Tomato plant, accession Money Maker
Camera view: horizontal (90 deg, fisheye); turntable rotation: 240 degrees
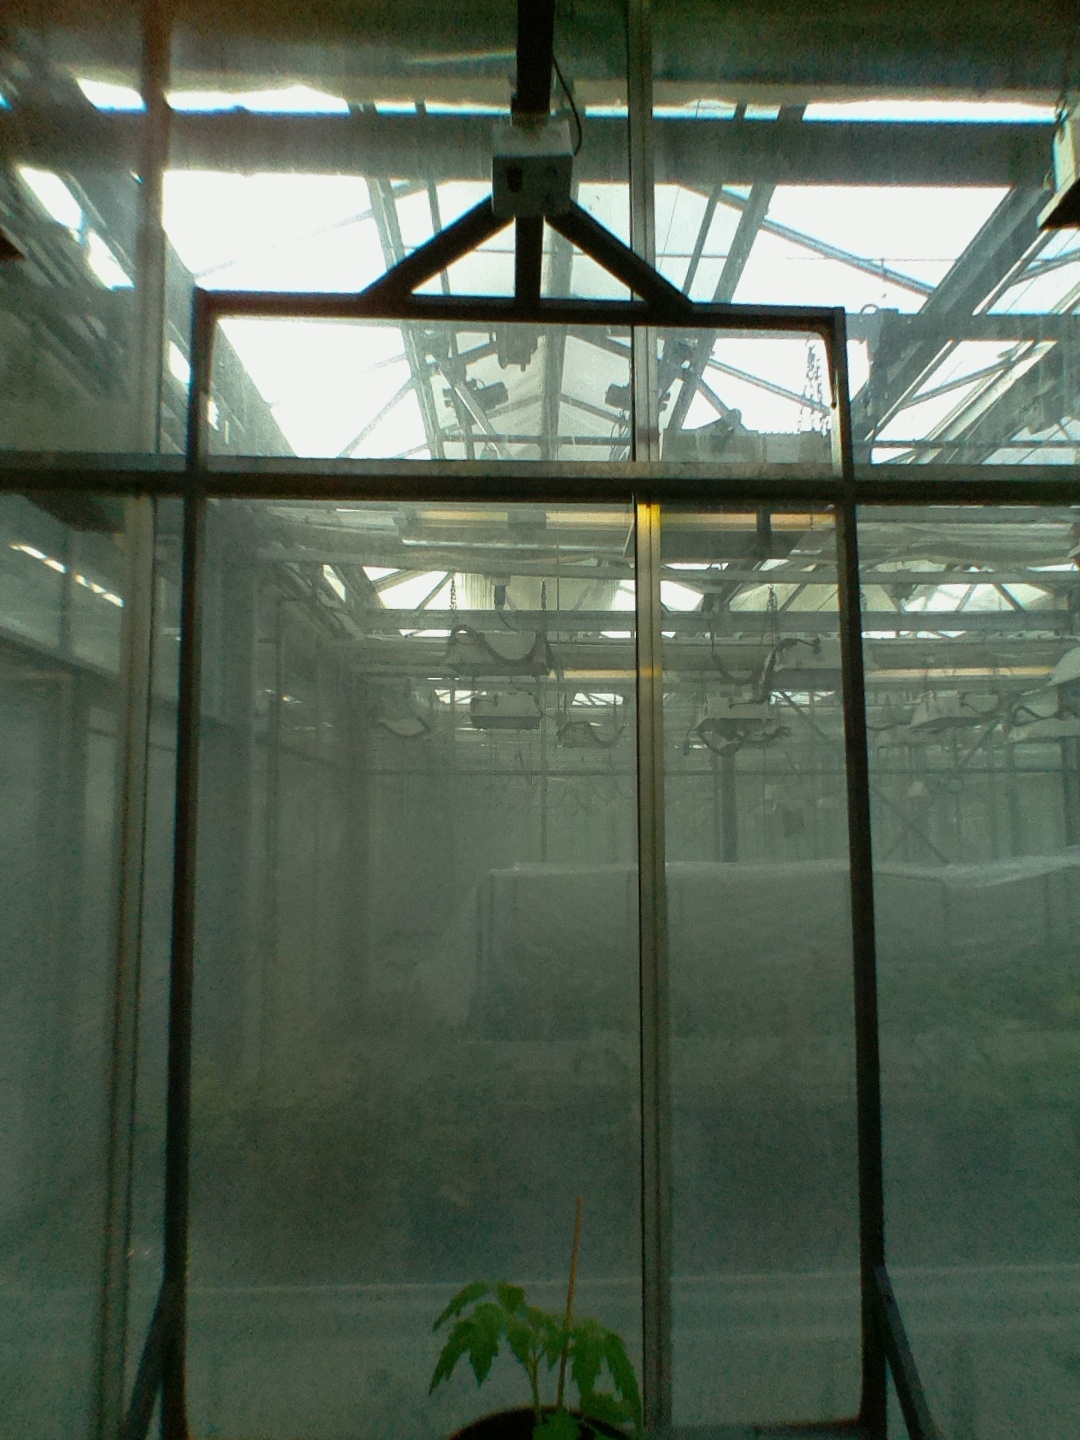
BBCH growth stage 13: 6 of true leaves visible